Houston County Courthouse and Jail

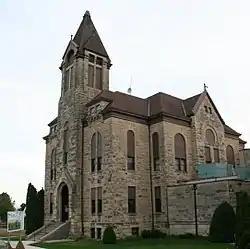

The Houston County Courthouse and Jail, located at 304 Marshall Street South in Caledonia, Houston County in the U.S. state of Minnesota, consists of a Romanesque stone courthouse featuring a prominent center tower, built in 1883 and an Italianate stone jail and sheriff residence built in 1875. Both were designed by C. G. Maybury & Son of Winona.